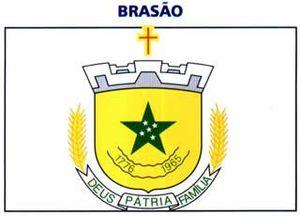
Iguatemi est une municipalité brésilienne de l'État de Mato Grosso do Sul et la Microrégion d'Iguatemi.